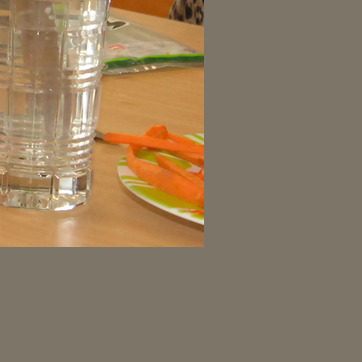
Material: food